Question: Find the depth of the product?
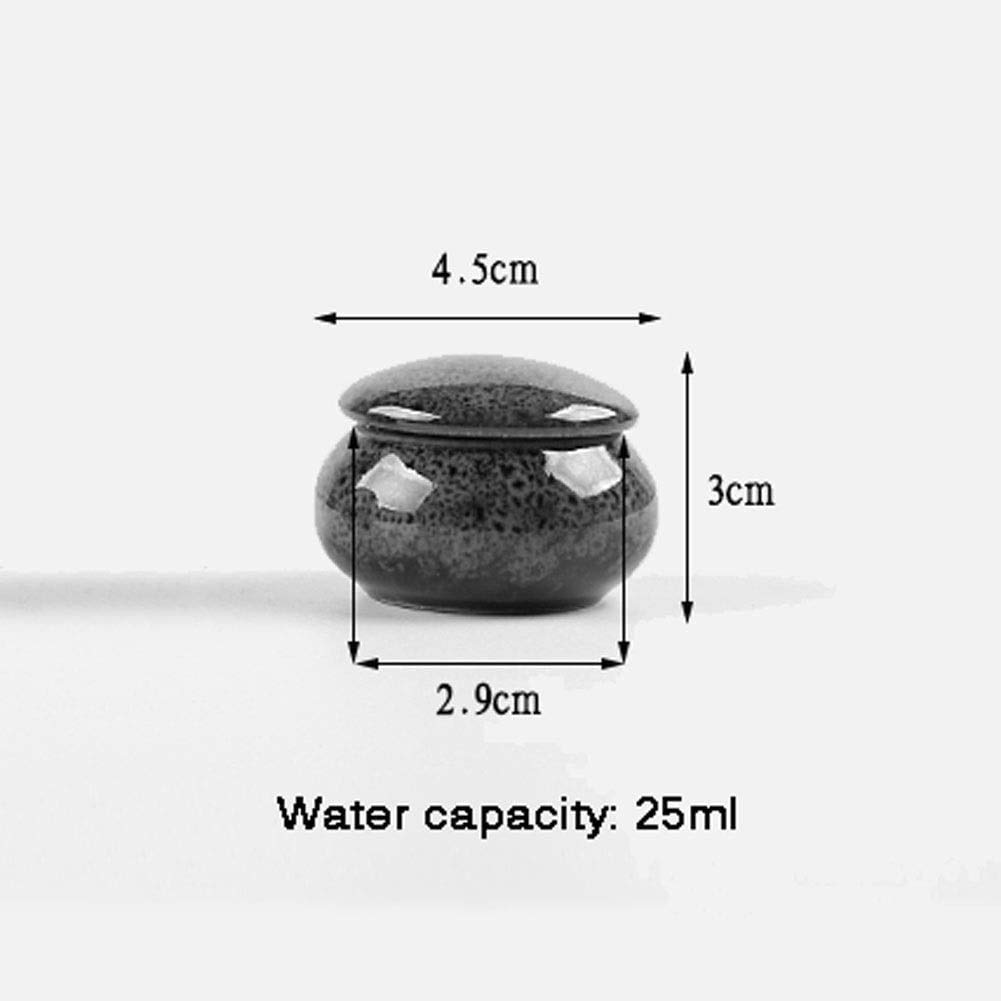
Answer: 4.5 centimetre